Peter Higgs

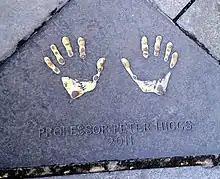
Edinburgh Award handprints

Higgs was the recipient of the Edinburgh Award for 2011. He was the fifth person to receive the Award, which was established in 2007 by the City of Edinburgh Council to honour an outstanding individual who has made a positive impact on the city and gained national and international recognition for Edinburgh.